Downtown Los Angeles

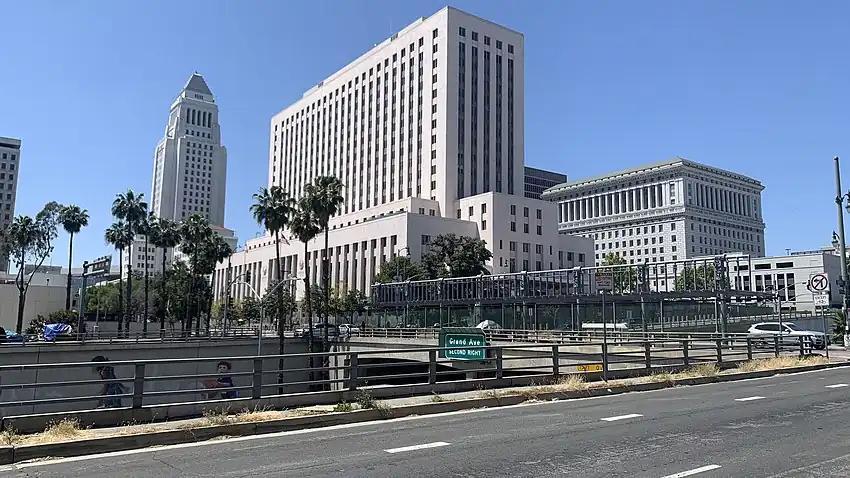
Los Angeles City Hall

The first height limit ordinance in Los Angeles was enacted following the completion of the 13-story Continental Building, located at the southeast corner of Fourth and Spring streets. The purpose of the height limit was to limit the density of the city. There was great hostility to skyscrapers in many cities in these years, mainly due to the congestion they could bring to the streets, and height limit ordinances were a common way of dealing with the problem. In 1911, the city passed an updated height limit ordinance, establishing a specific limit of . Exceptions were granted for decorative towers such as those later built on the Eastern Columbia Building and United Artists Theatre, as well as the now-demolished Richfield Tower.